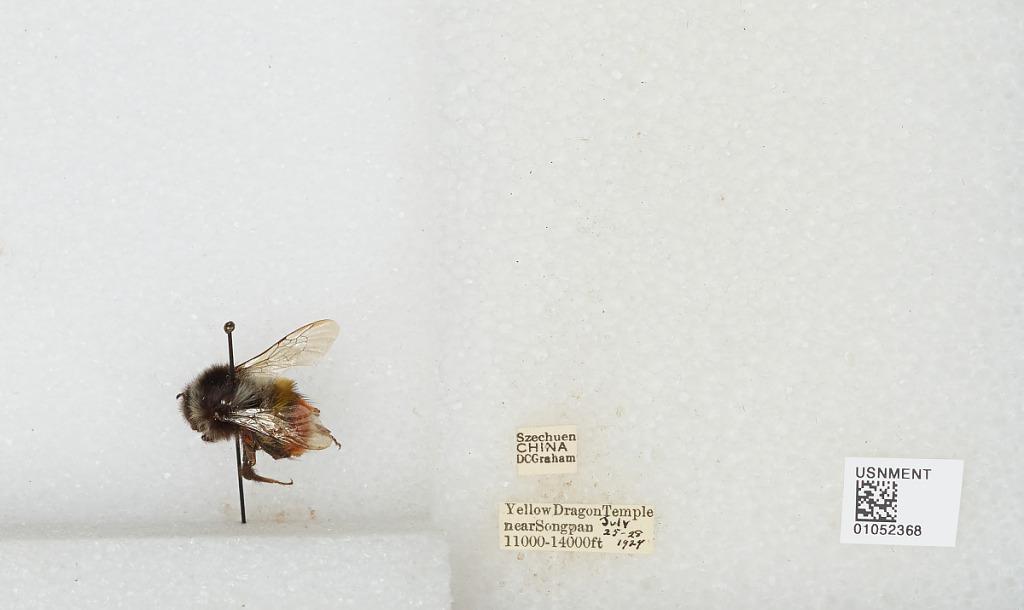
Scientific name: Bombus sp.
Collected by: D. Graham
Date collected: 1924-7-25
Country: China
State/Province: Sichuan
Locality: Yellow Dragon Temple near Songpan